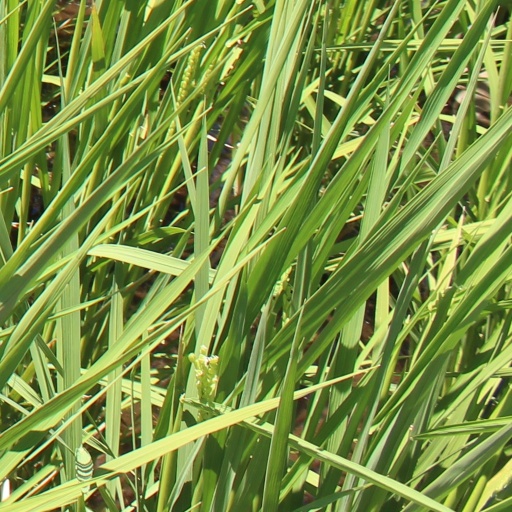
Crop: rice